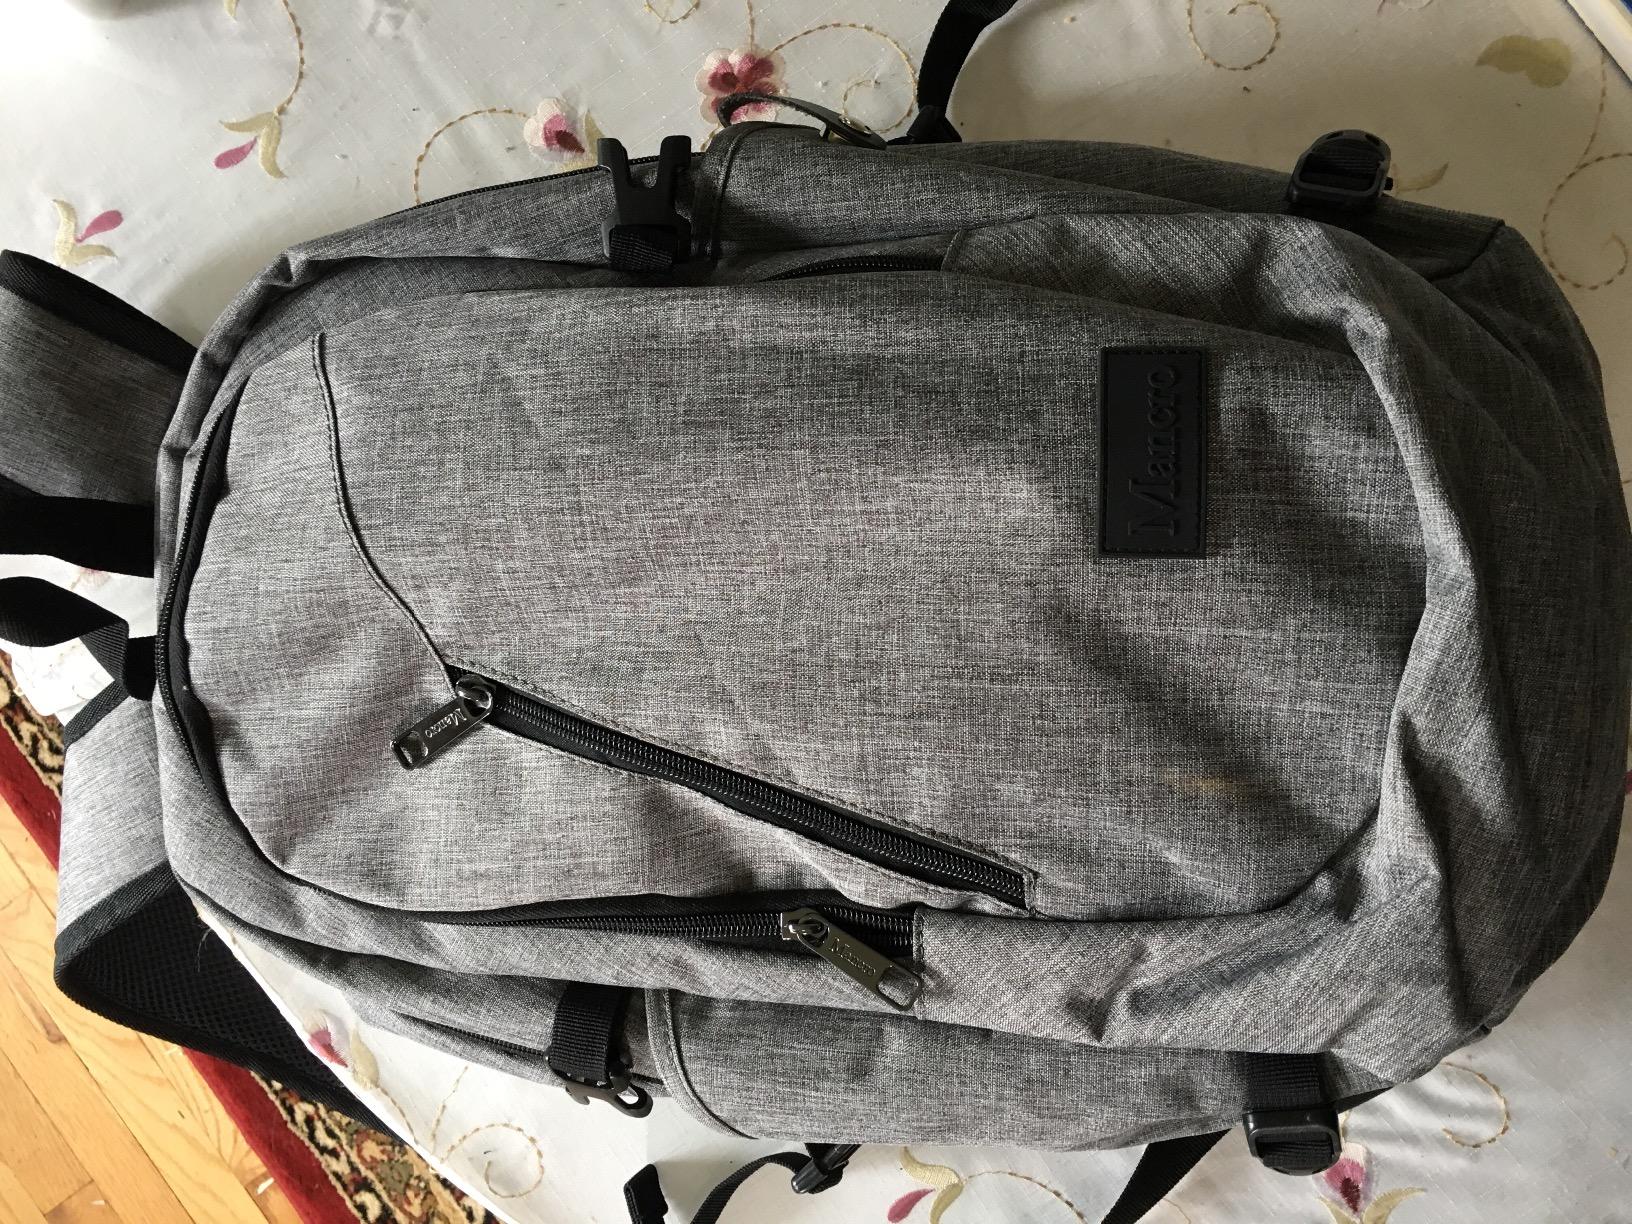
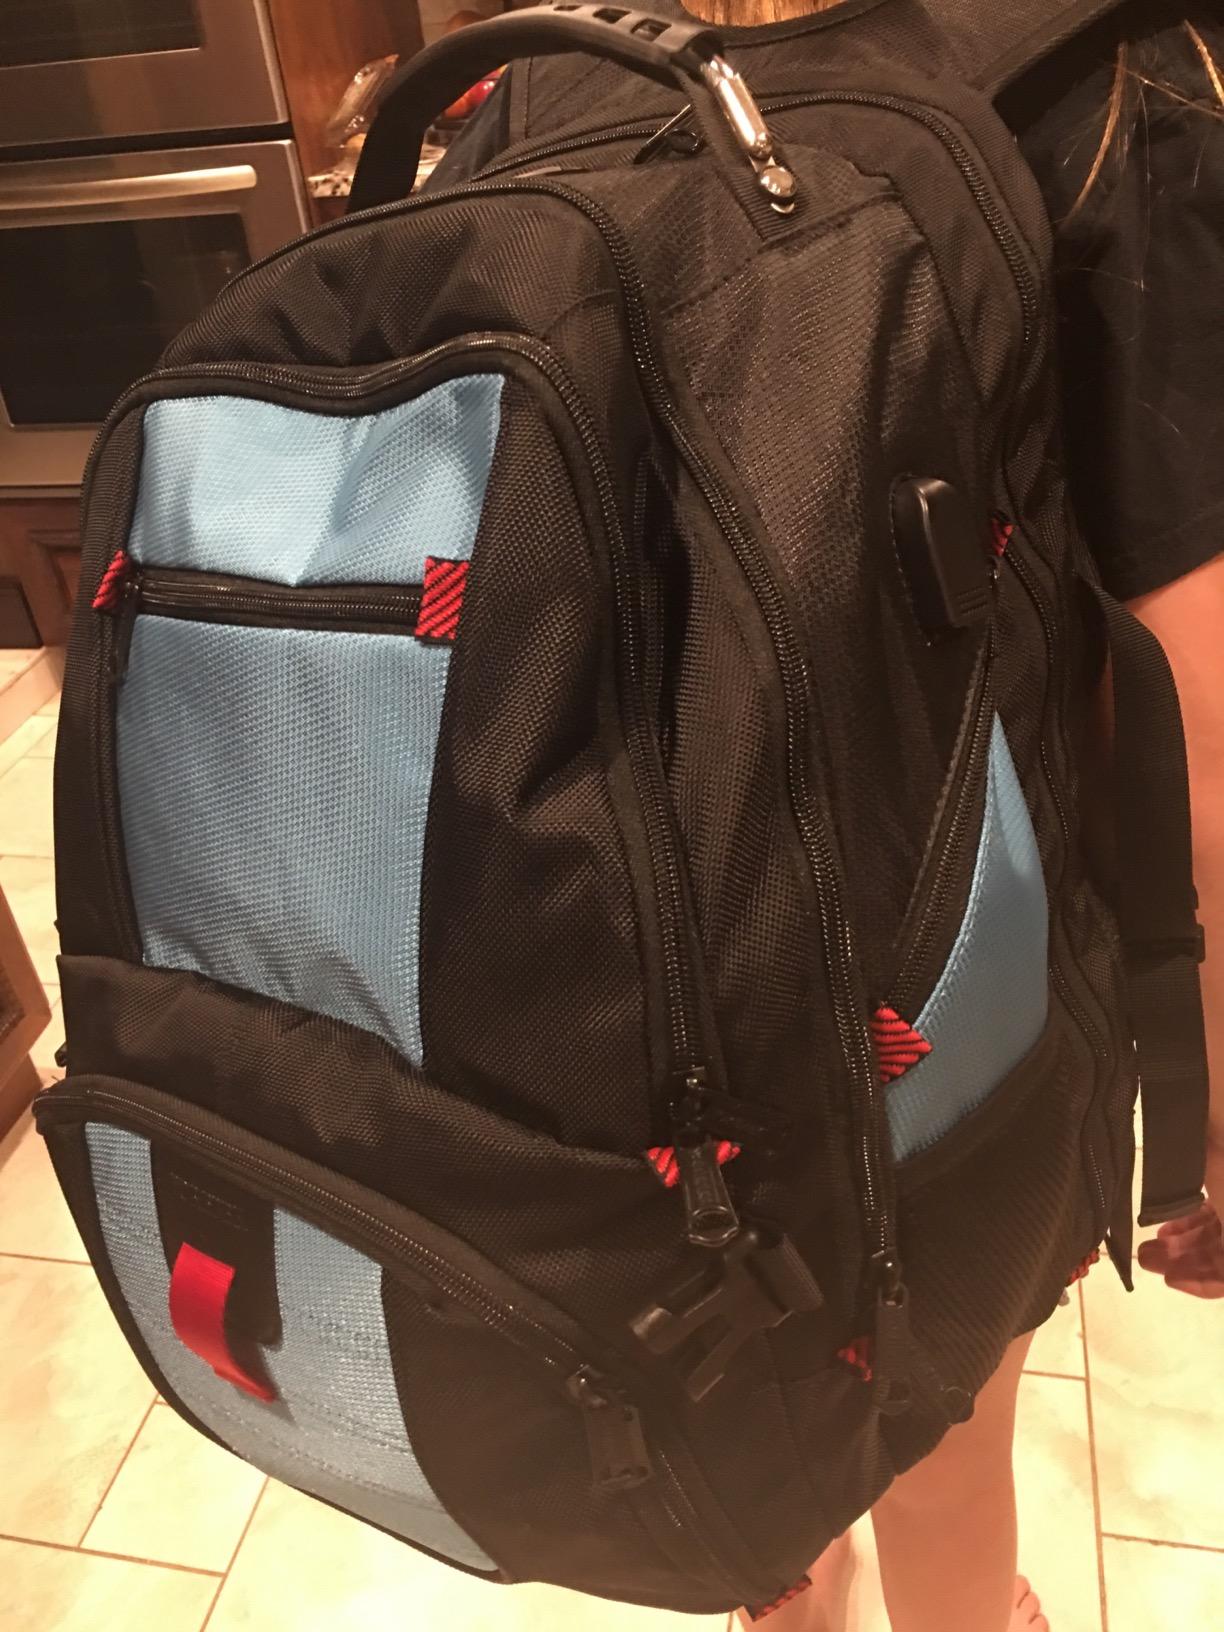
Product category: bag
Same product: no